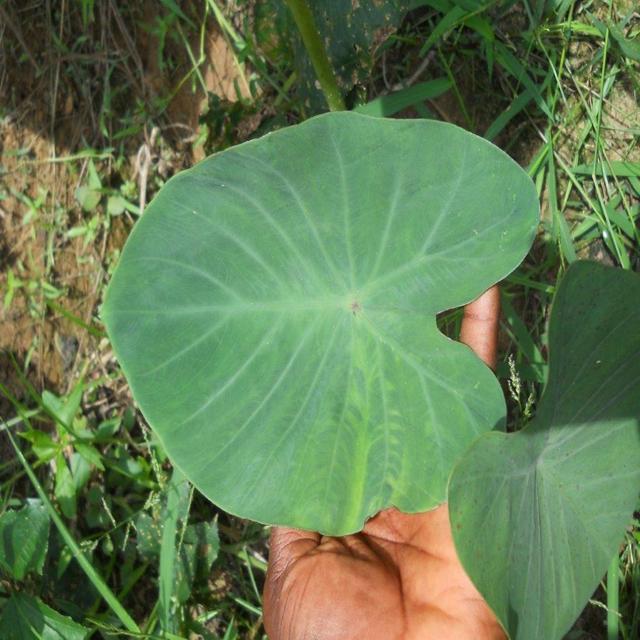
Label: Healthy